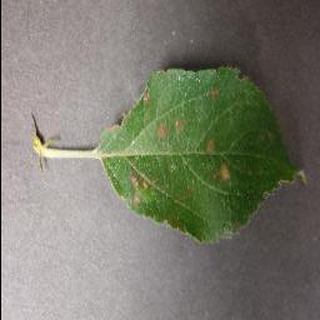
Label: apple_cedar_apple_rust